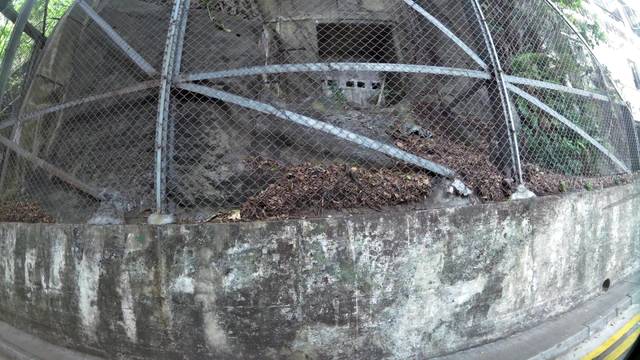
Region: China
Coordinates: 22.284, 114.131